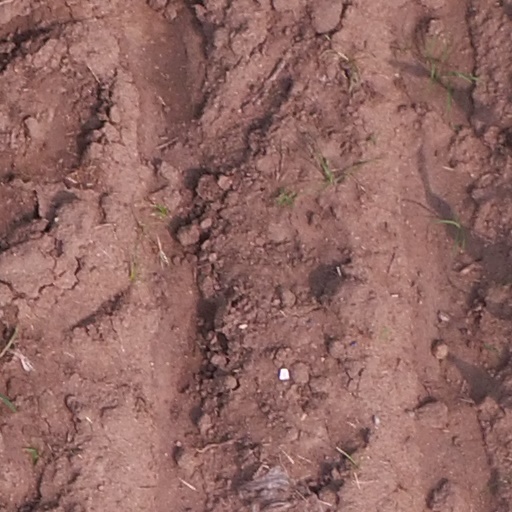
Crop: maize; corn